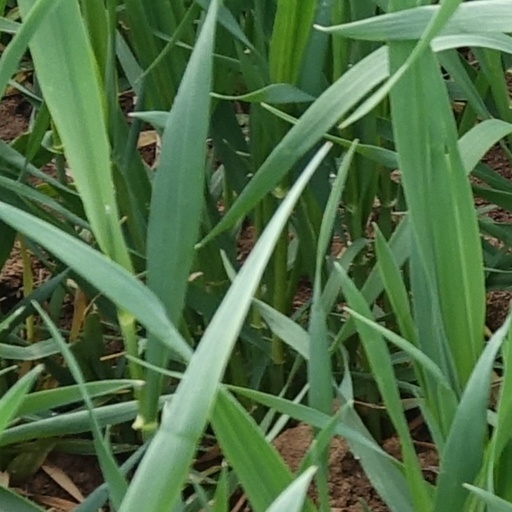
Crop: wheat